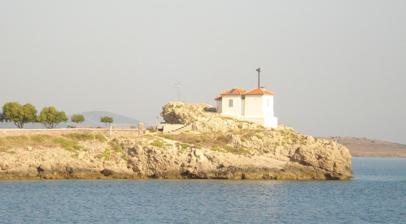
Building: Fikiotripa
Country: Unknown
Year built: 1863
39°06′42″N 26°34′02″E / 39.111766°N 26.567086°E / 39.111766; 26.567086 The Fikiotripa lighthouse The Fykiotripa or Akra Kastro is a lighthouse built at the outer edge of Mytilene , on the island of Lesbos . Description It stands on an inclined rock and looks like a boat stranded on the rocky shore. Originally built in 1863, it was renovated in 2007. It secures the approach to the Mytilene port as well as improves the sail between the island of Lesbos and Asia Minor. A small building of 25 m 2 (270 sq ft), it is a trademark of Mytilene, with unlimited views to the north, east, and south. History It is one of the few preserved lighthouses of the North Aegean style. It was built in 1863 when the island was part of the Ottoman Empire . The light emitting components are placed on a steel rod that emerges from the building. After the Civil War it housed the Sea scouts club of Mytilene and afterwards it was used as a military outpost. The lighthouse was recently repaired and is actively used today. It is listed as a historical monument Gallery Fikiotripa lighthouse on a 19th-century postal card References